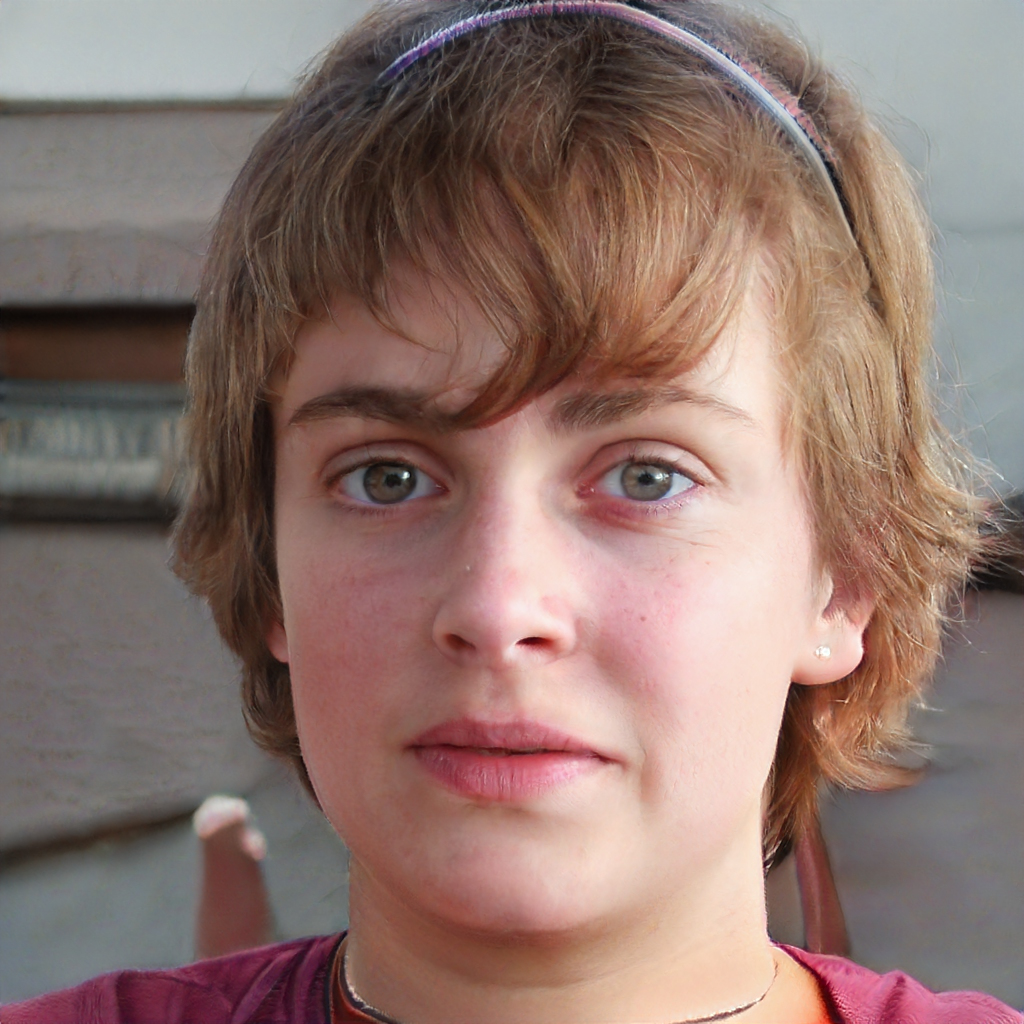
Gender: Female